Kappa no Kaikata

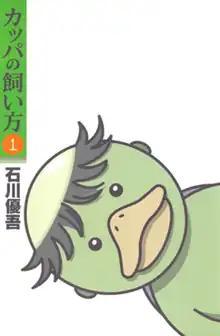
Manga volume 1 cover

is a Japanese manga series written and illustrated by Yūgo Ishikawa. It was serialized in Shueisha's manga magazine "Weekly Young Jump" from 2003 to 2010, with its chapters collected in 15 volumes. An anime television series adaptation, consisting of 26 episodes of three minutes each, produced by NAS and animated by , was broadcast on Animax from 2004 to 2005.